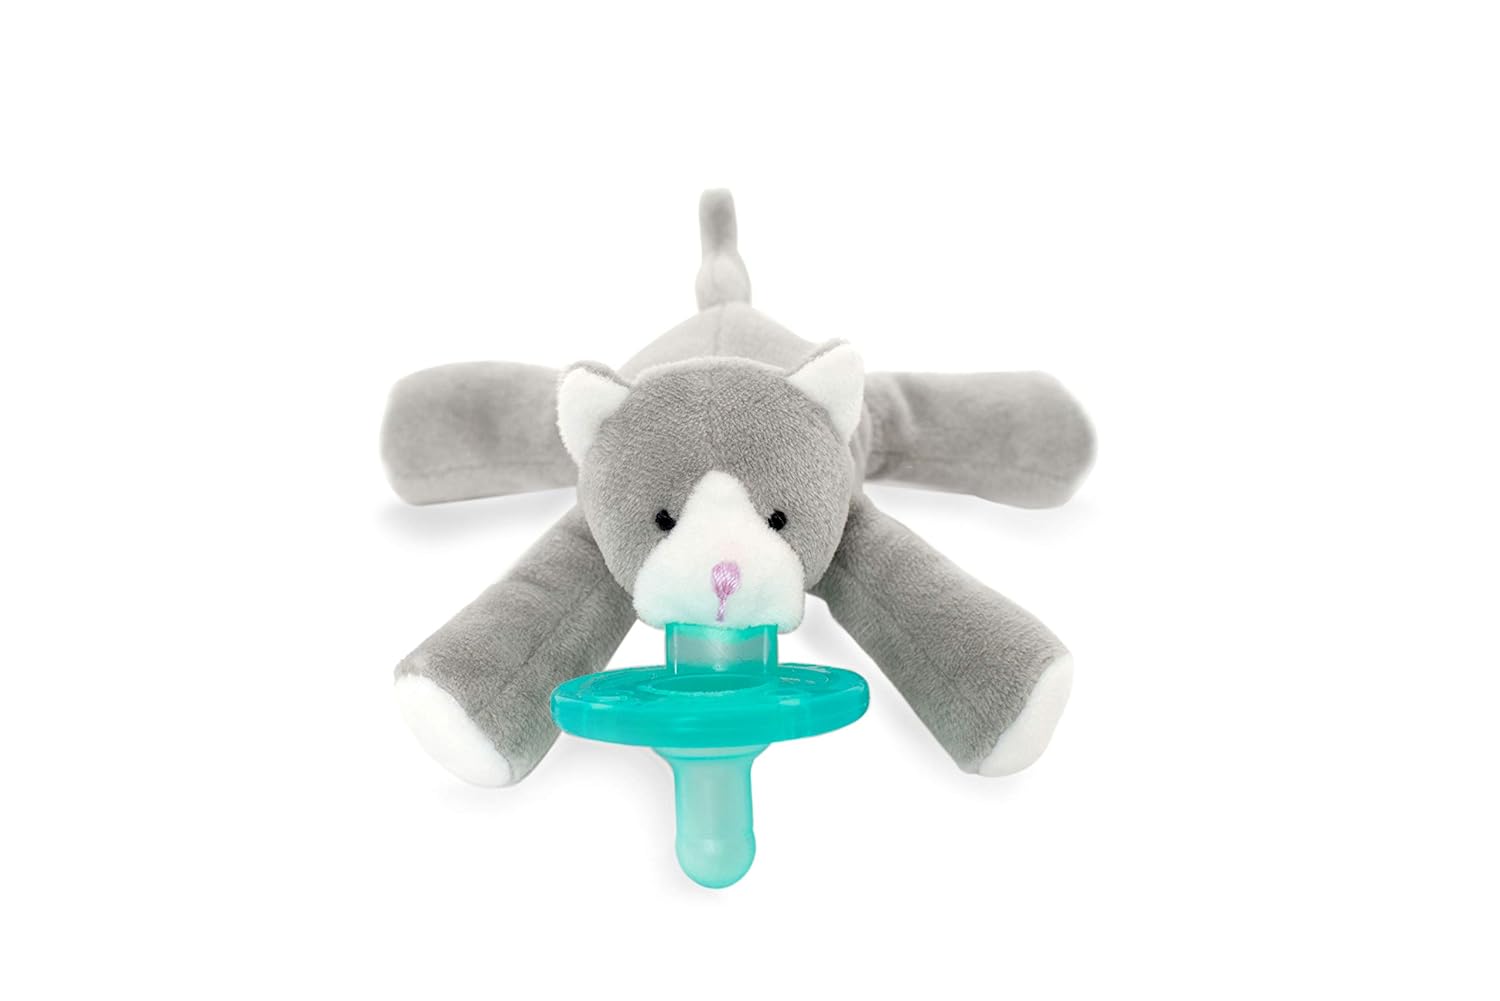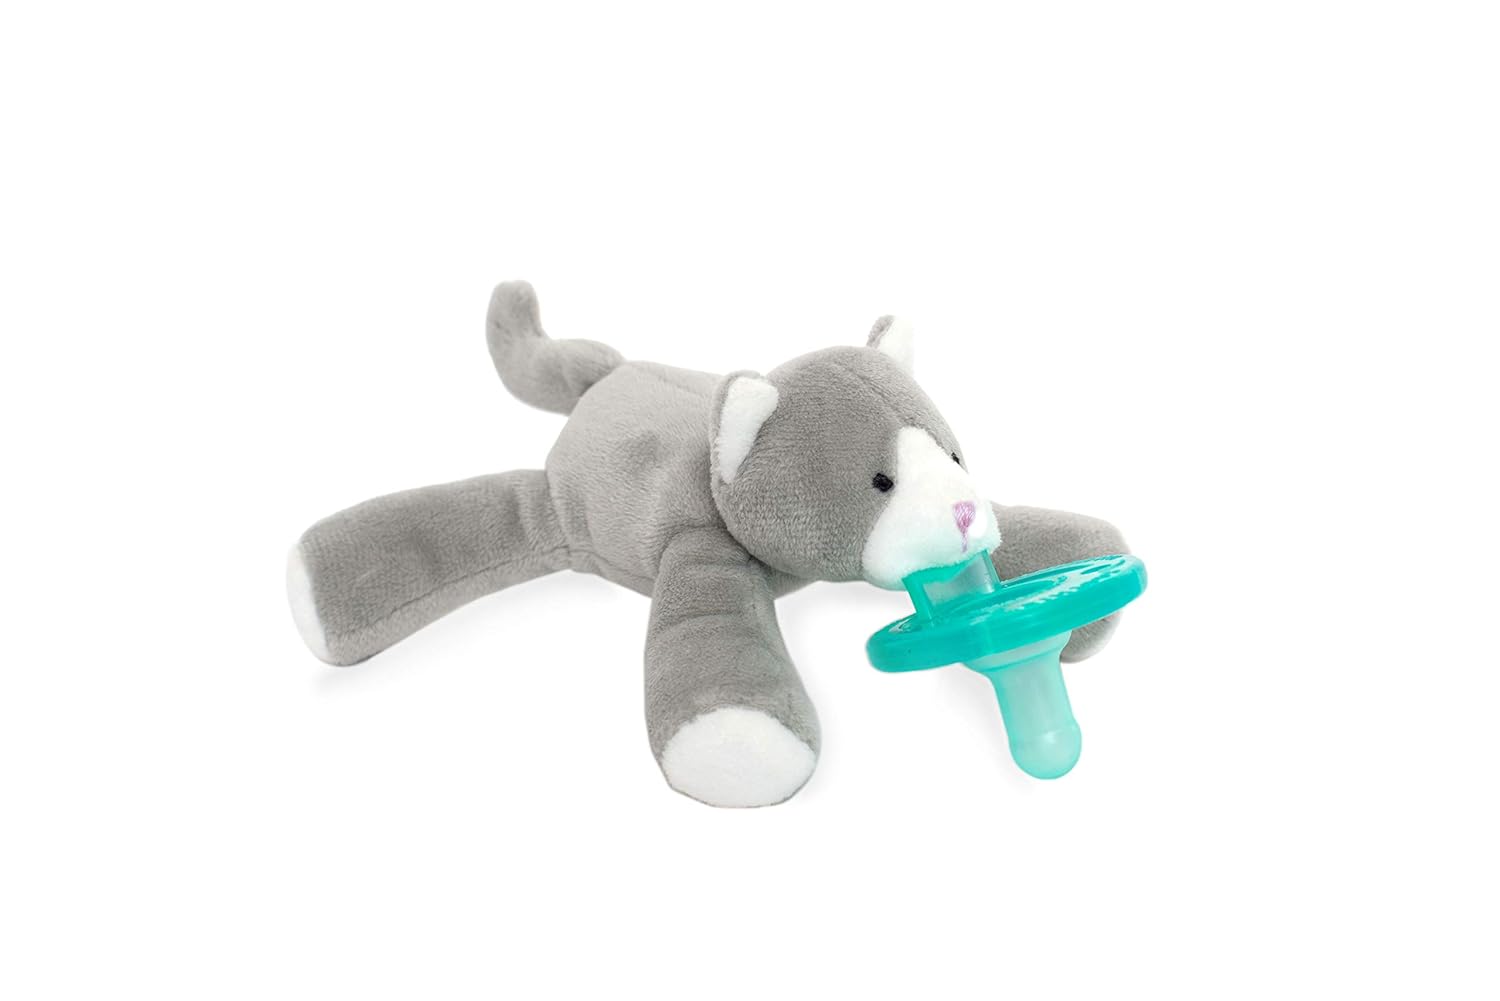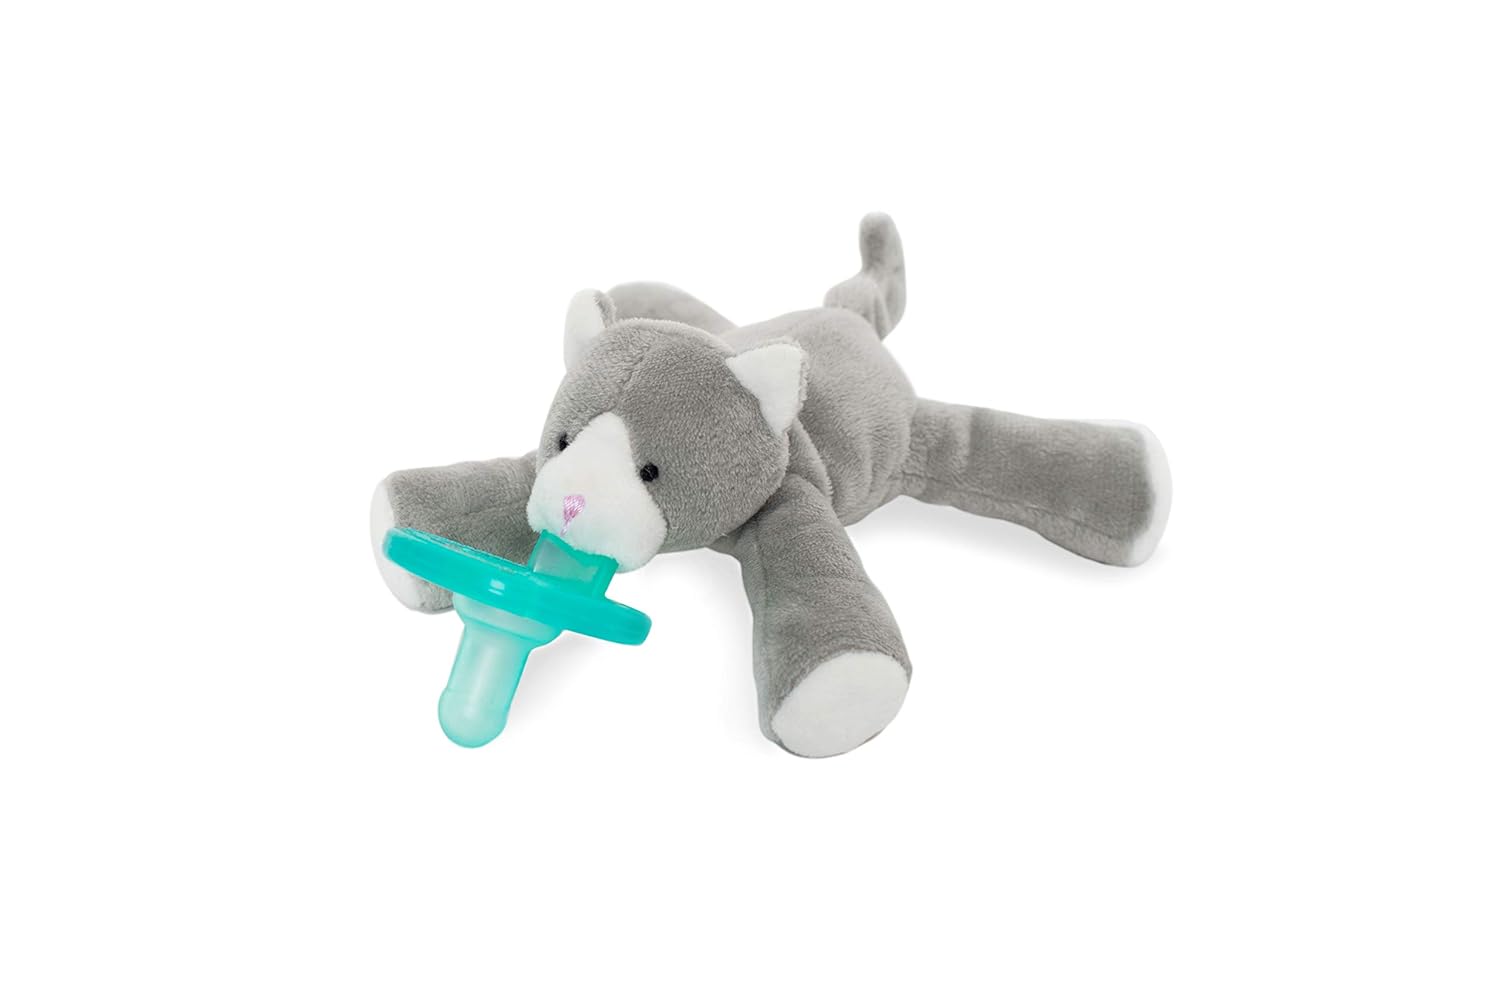
WubbaNub Infant Pacifier - Grey Kitten
Category: Baby
Fall in love with our award winning WubbaNub Pacifier, the original part plush, part pacifier. The patented WubbaNub design is sure to be your baby’s first friend. The unique style of the original WubbaNub Pacifier allows it to remain near baby’s mouth, easy to grasp, nearly impossible to lose and may assist baby to self sooth. WubbaNub is distributed in hospitals, NICU and well-baby units nationwide and is made with a medical-grade silicone pacifier, a non-latex and BPA, PVC and Phthalate-free. The durable one-piece construction of the pacifier means no germs hiding between cracks. WubbaNub is a safety-first company that mandates all infant/baby products are completely safety tested. NOTE: WubbaNub Pacifiers purchased online are packaged in a clear polybag with header card that further describes features and benefits. For additional details and support please refer to the links below. For Frequently Asked Questions, please see information at the below link: http://www.wubbanub.com/about-us/faq/ For Authenticity/counterfeit concerns, please see information at the below link: http://www.wubbanub.com/about-us/authenticity/ For ways to contact us directly, please see information at the below link: http://www.wubbanub.com/contact-us/
Features: plush: polyester Fibers Pacifier: 100% medical grade silicone | WubbaNub Brand- The Original Pacifier/Plush Animal combination | Durable one piece construction is both functional and stylish. Patented design makes it easy for baby to grasp | Distributed in hospitals, NICU and well-baby units nationwide | Made with medical-grade silicone pacifier. Latex free, BPA, PVC and Phthalate free | Recommended for newborns through six months. (Not suggested for babies with teeth or in teething stage)